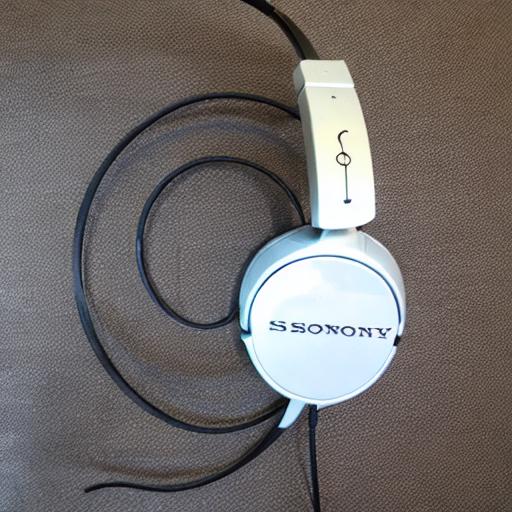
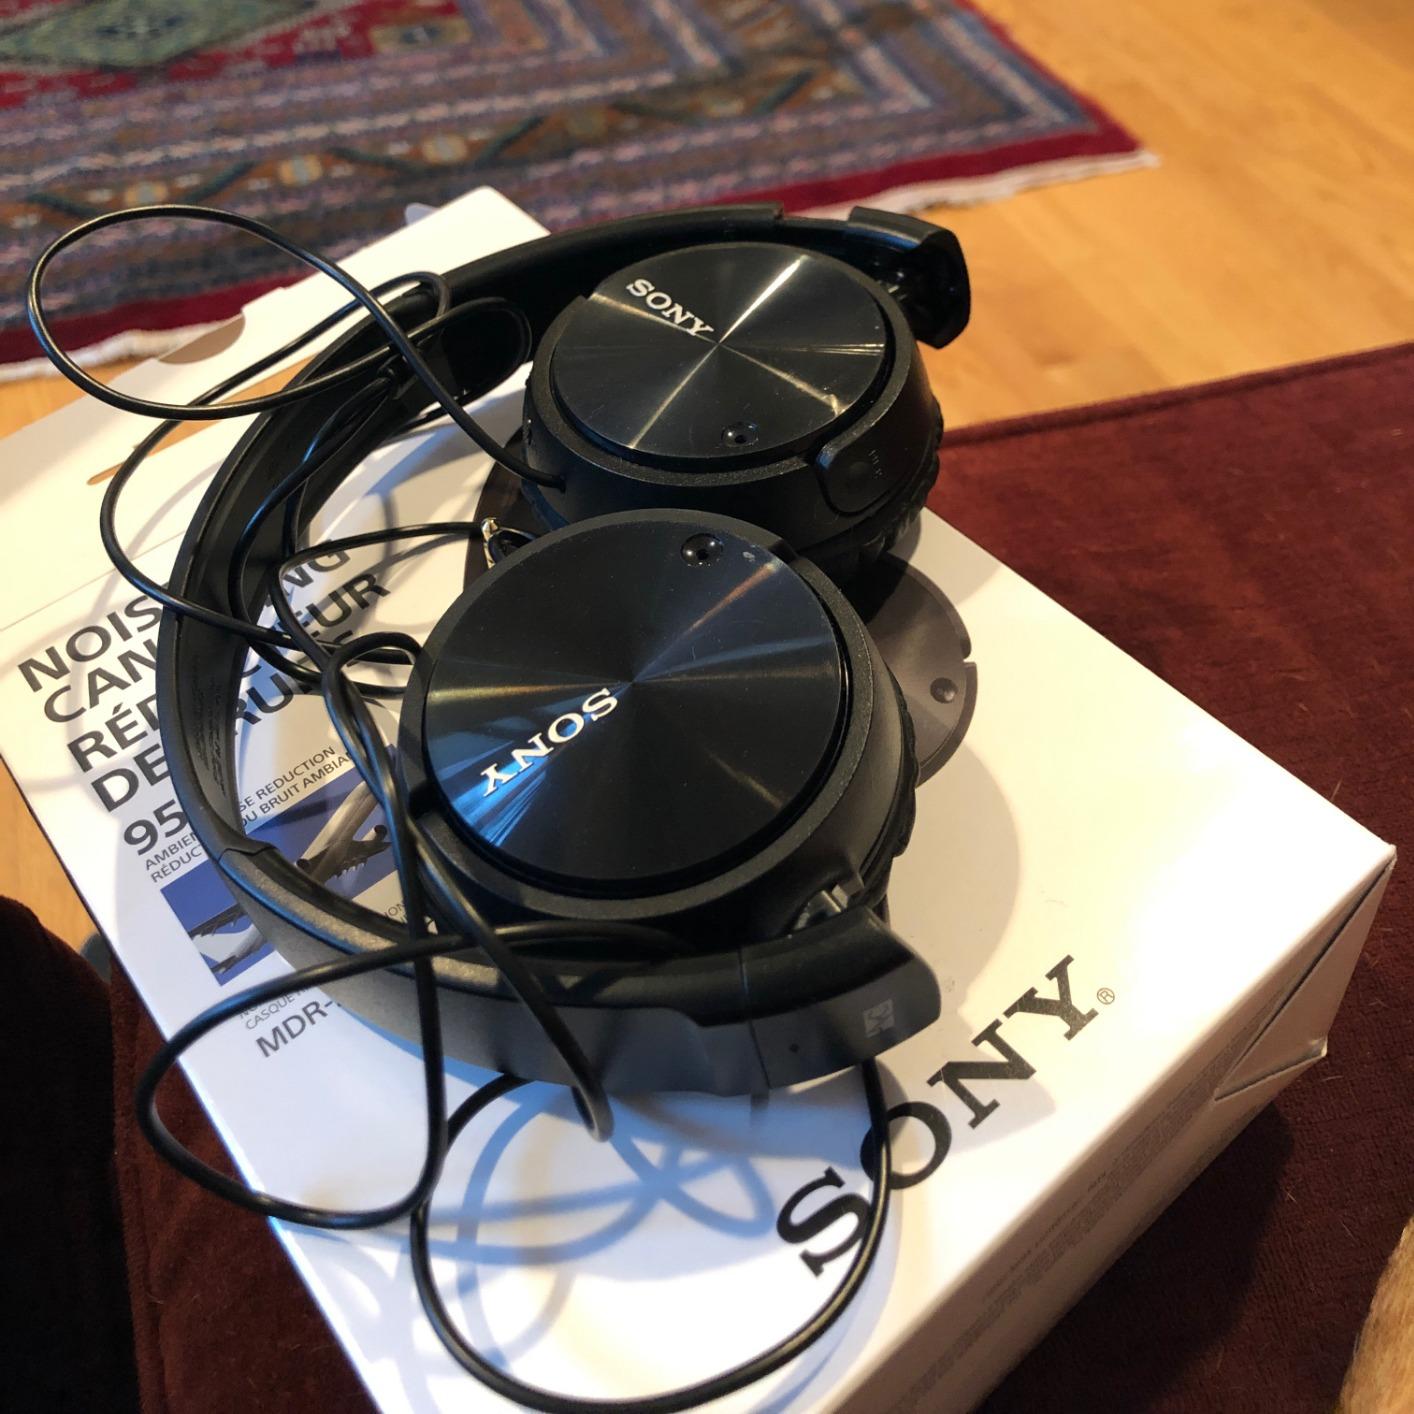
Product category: headphones
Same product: no